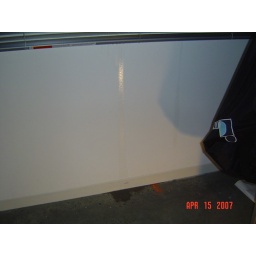
Water trickling down the wall below the window in Bedroom 1